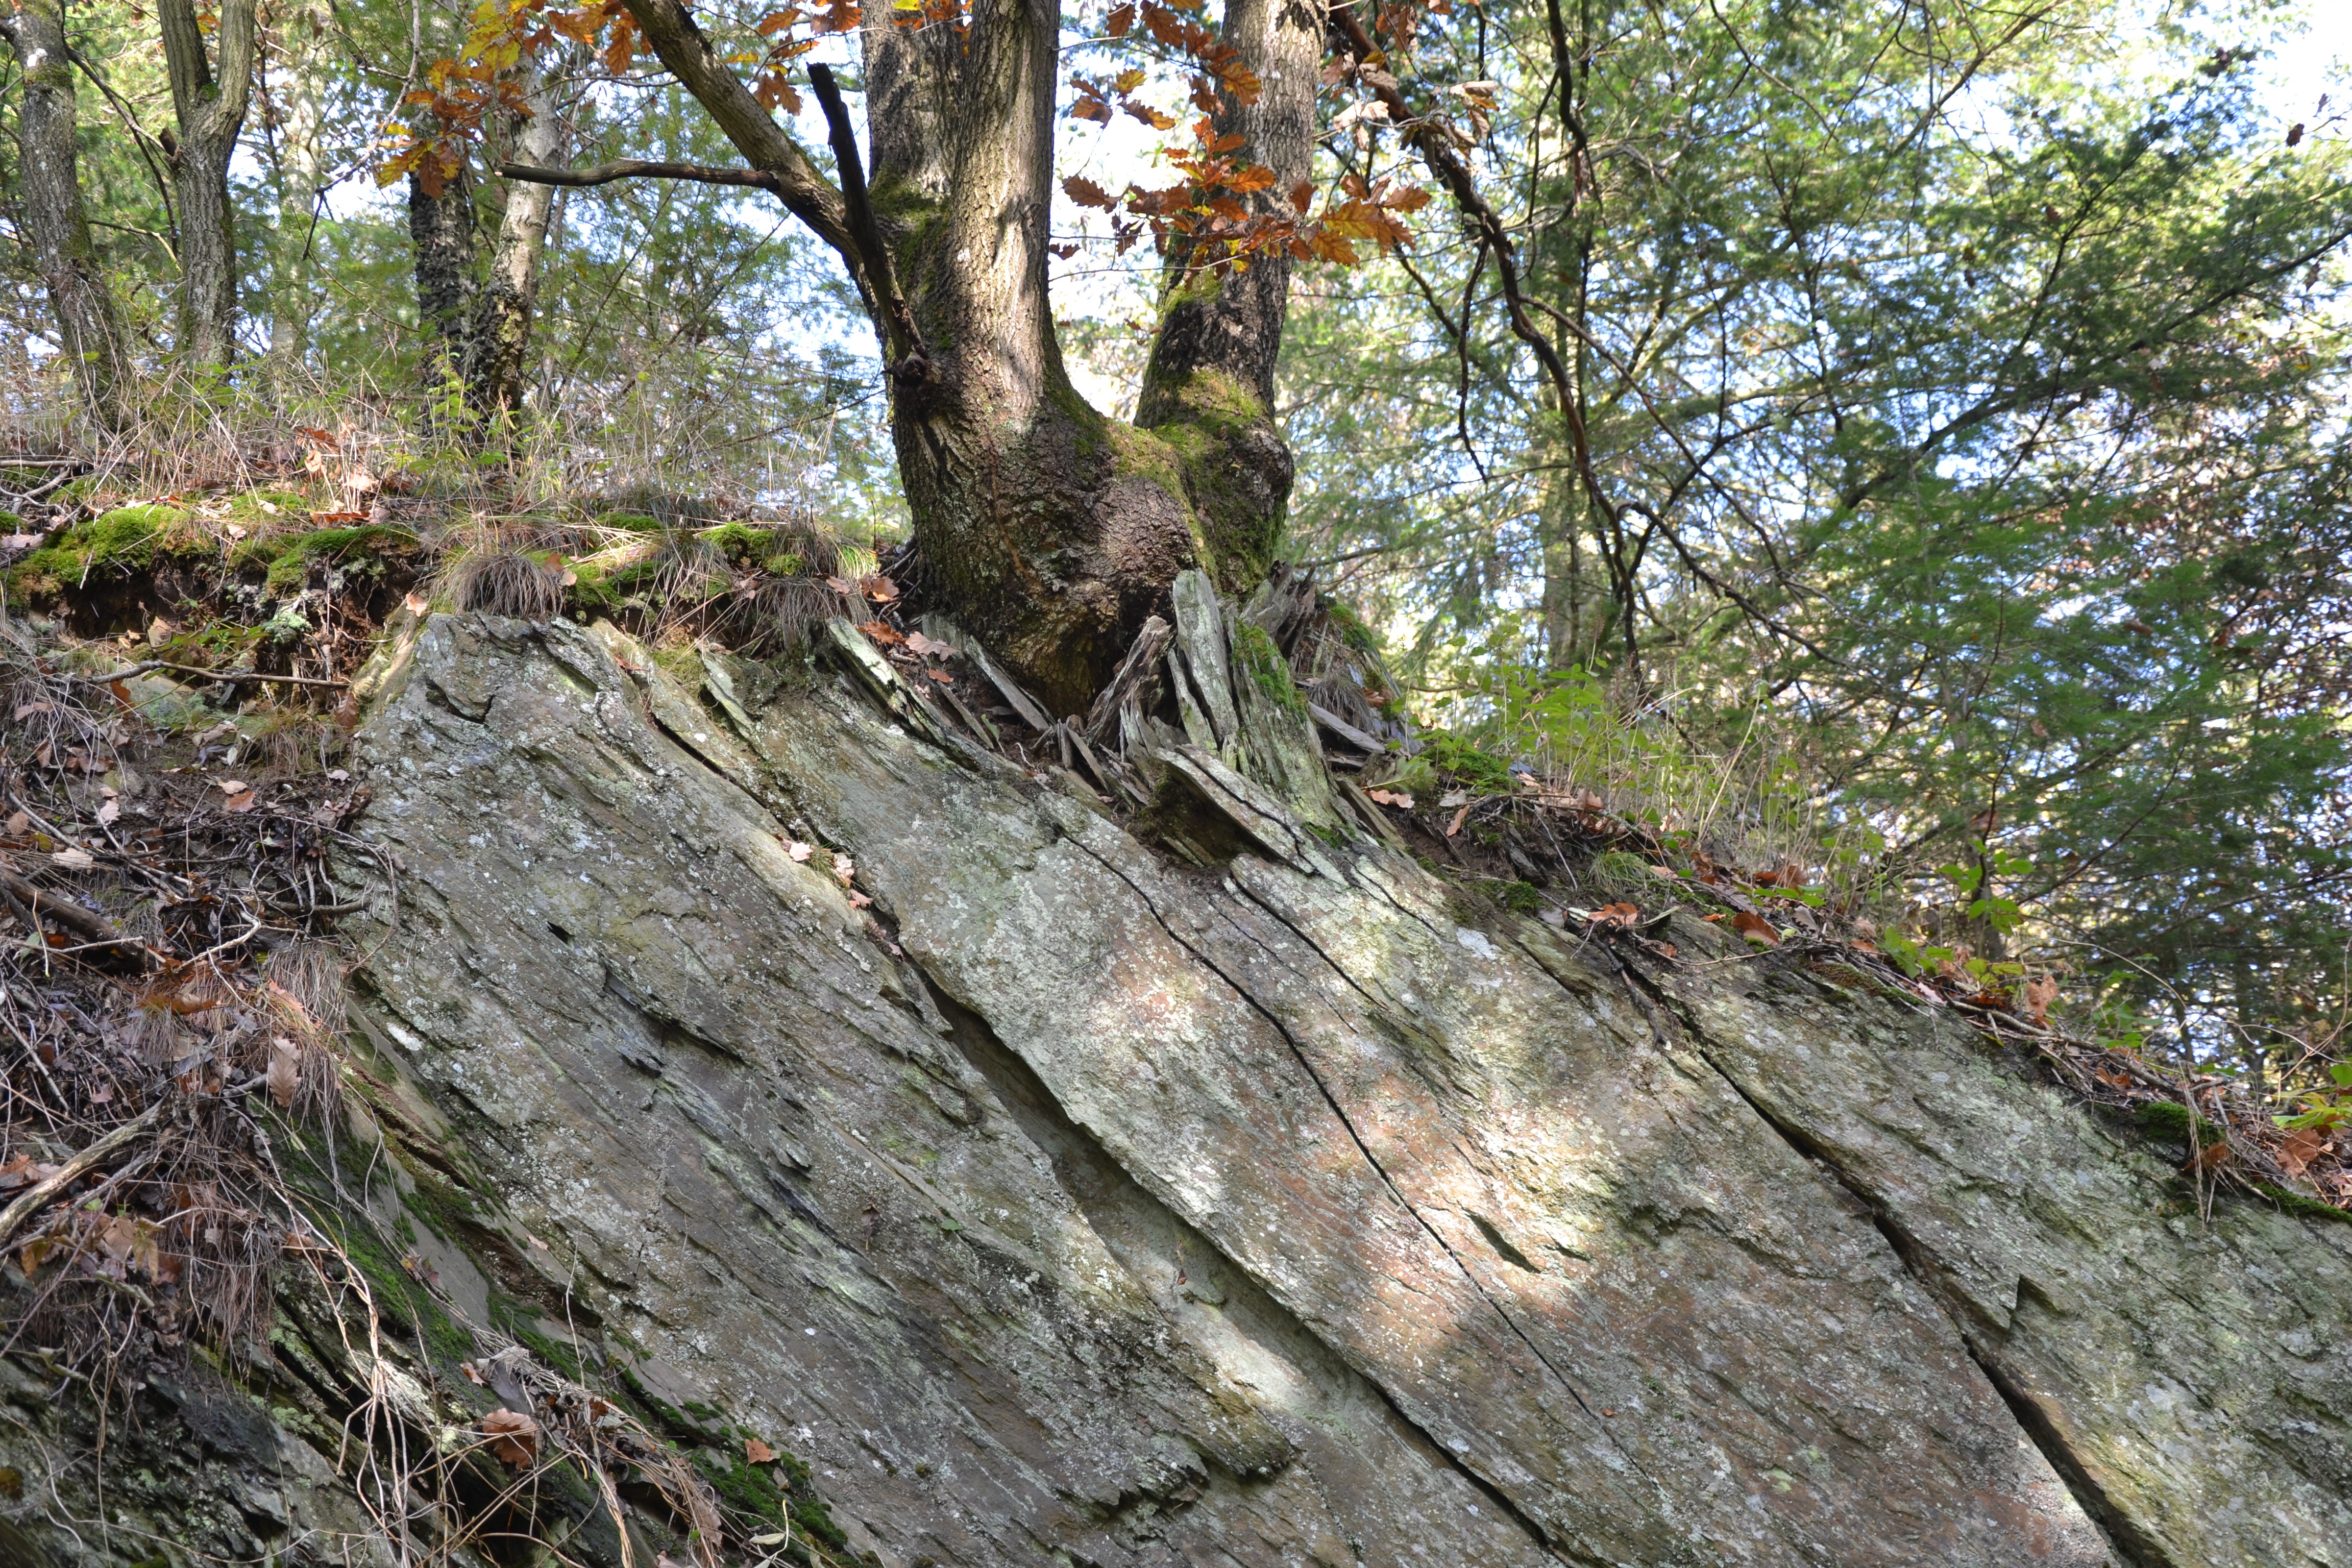
tree, forest, rock, wilderness, plant, trail, leaf, trunk, autumn, ridge, woodland, eifel, ocean floor, woody plant, forces of nature, rheinisches shale